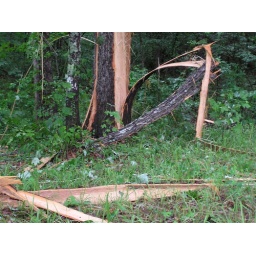
Fw: Lightning hits tree near house